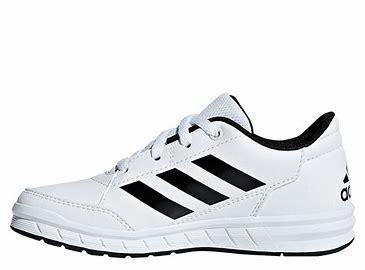
Brand: Adidas
Model: Altasport